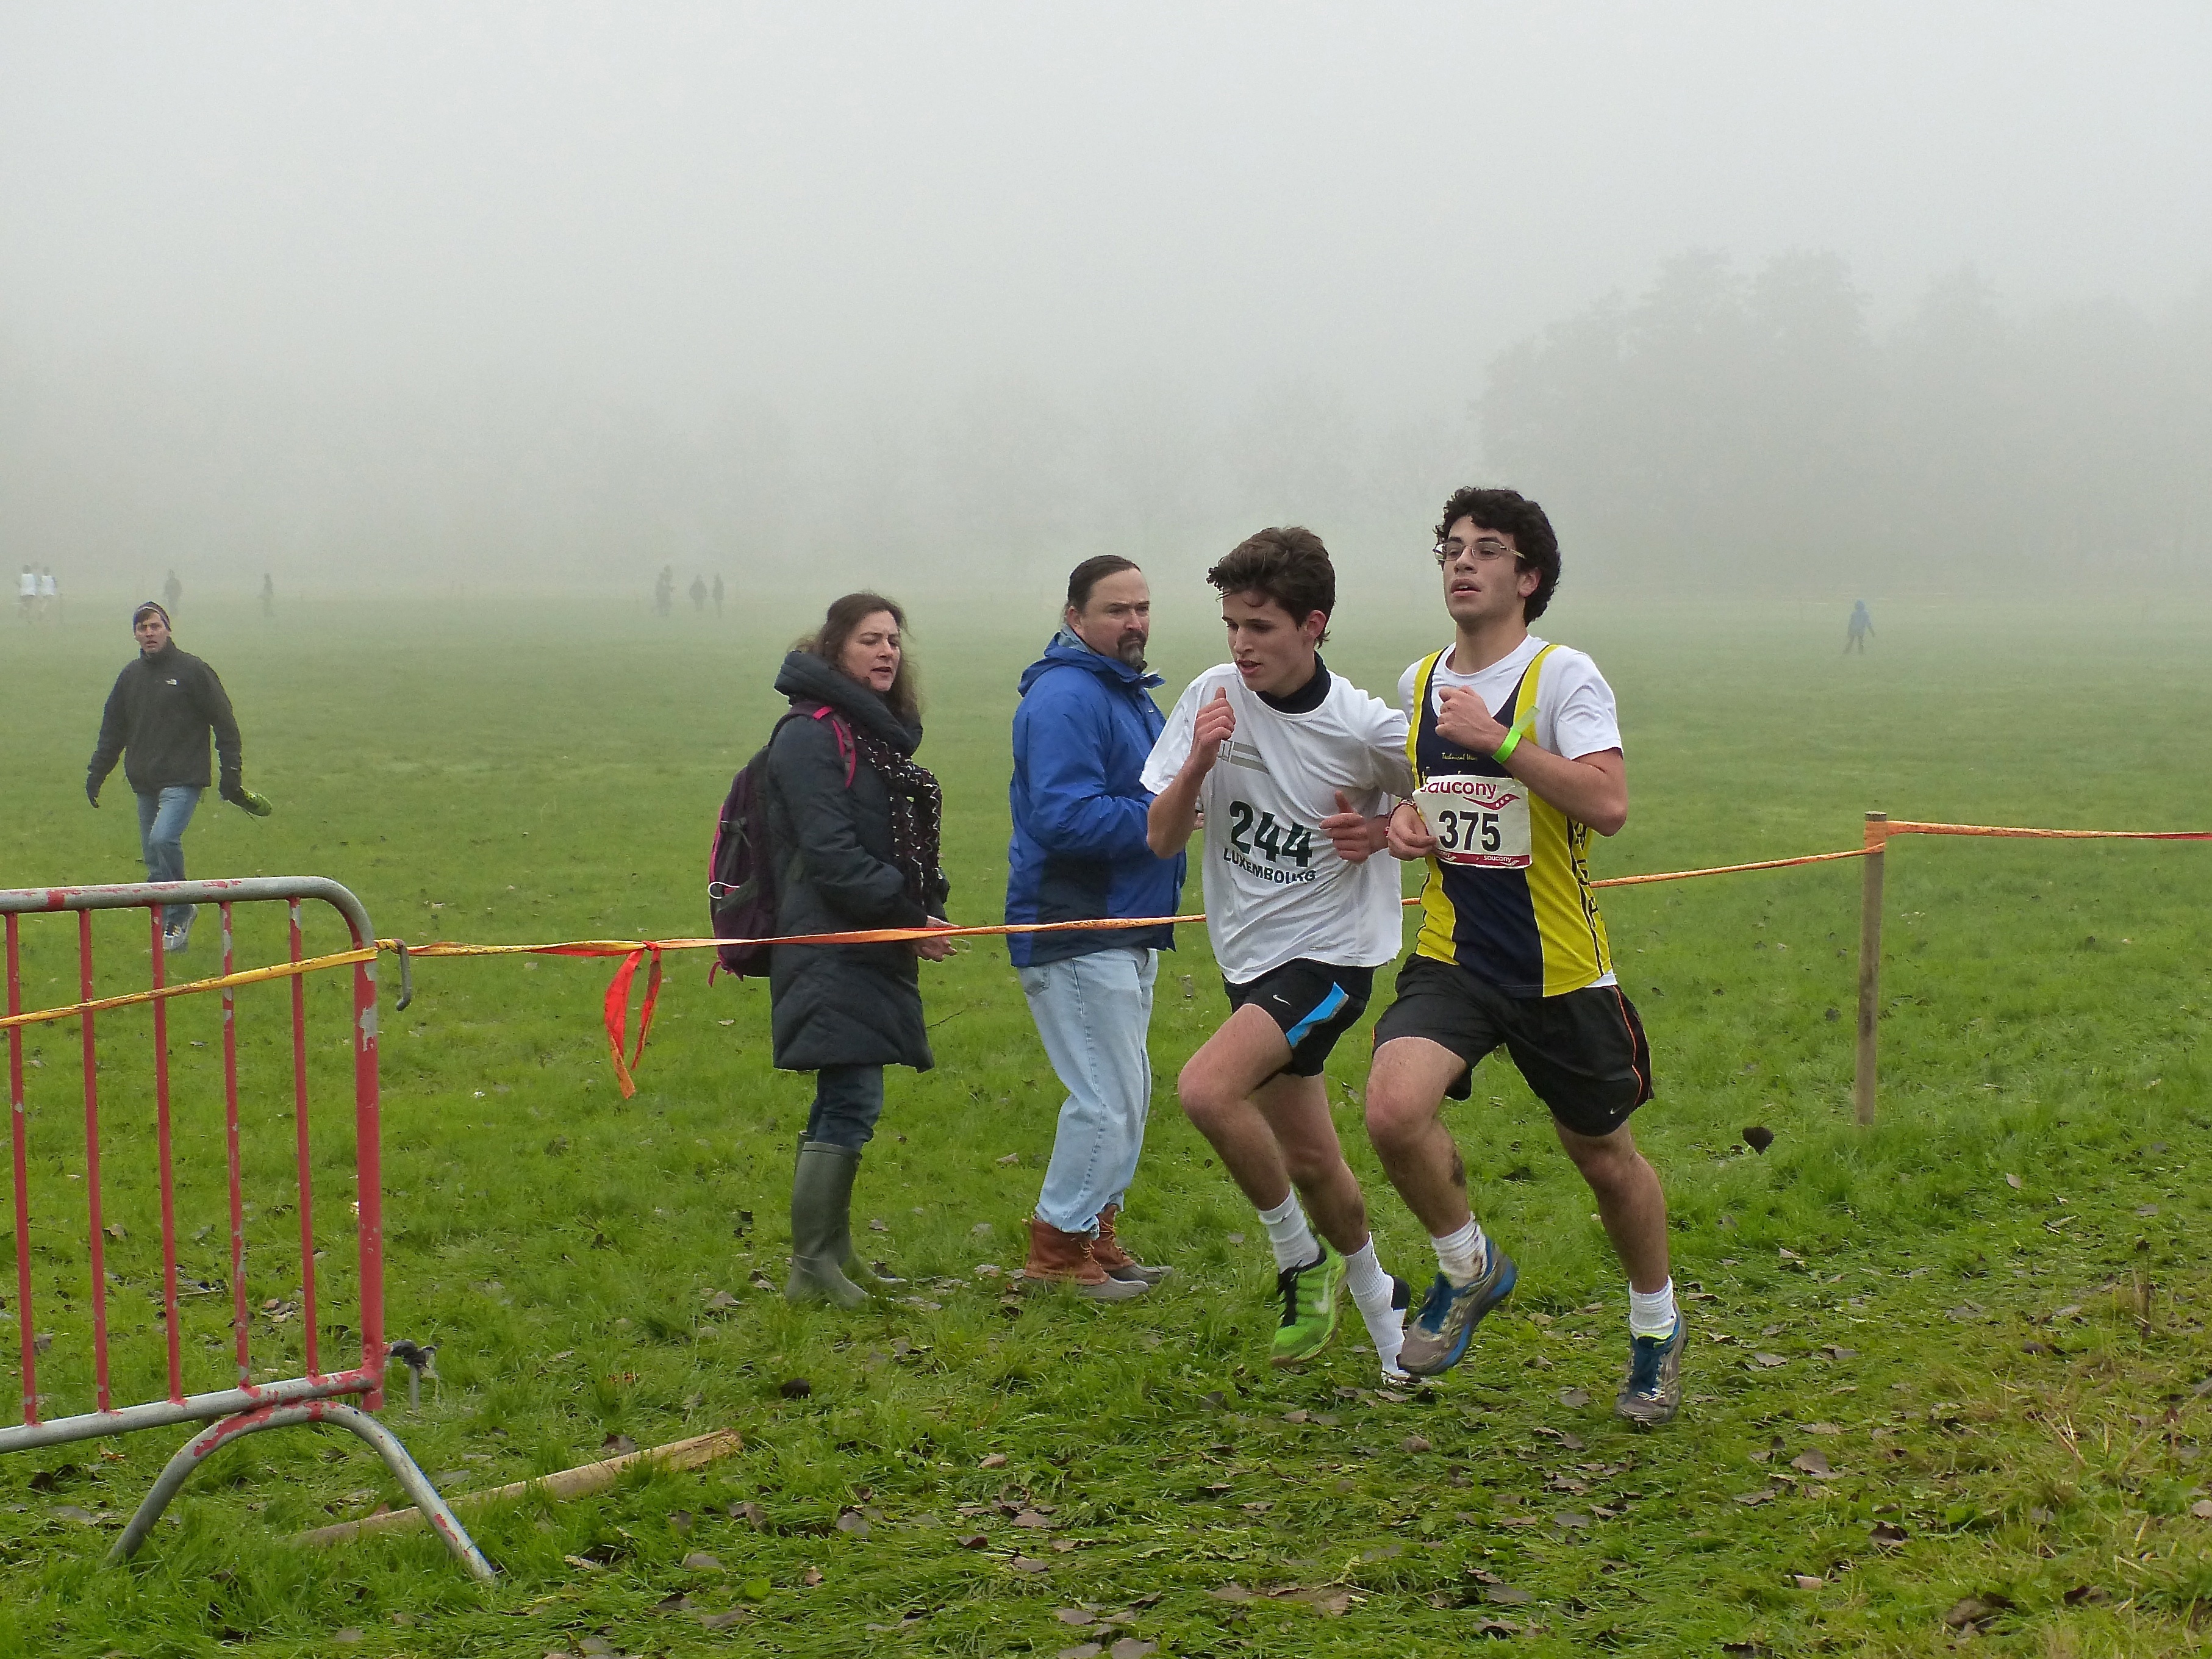
fog, mist, sport, meadow, running, ash, crosscountry, belgium, race, competition, team, sports, championship, endurance, athletics, xc, antwerp, necis, physical exercise, human action, duathlon, cross country running